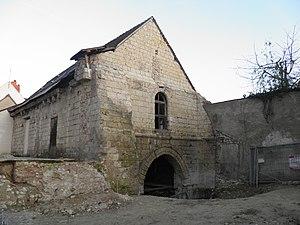
Chapelle Saint Libert Tours This building is indexed in the Base Mérimée, a database of architectural heritage maintained by the French Ministry of Culture,
La chapelle Saint-Libert est une ancienne église romane datant principalement du XIIᵉ siècle, se trouvant dans le plus vieux quartier de Tours, en partie construite sur le rempart du castrum gallo-romain du IVᵉ siècle, le long de la Loire. Sa nef est inscrite à l'inventaire supplémentaire des monuments historiques depuis le 2 décembre 1946 à l'initiative de la Société archéologique de Touraine.
Ce tableau présente la liste de tous les monuments historiques classés ou inscrits dans la ville de Tours, Indre-et-Loire, en France.